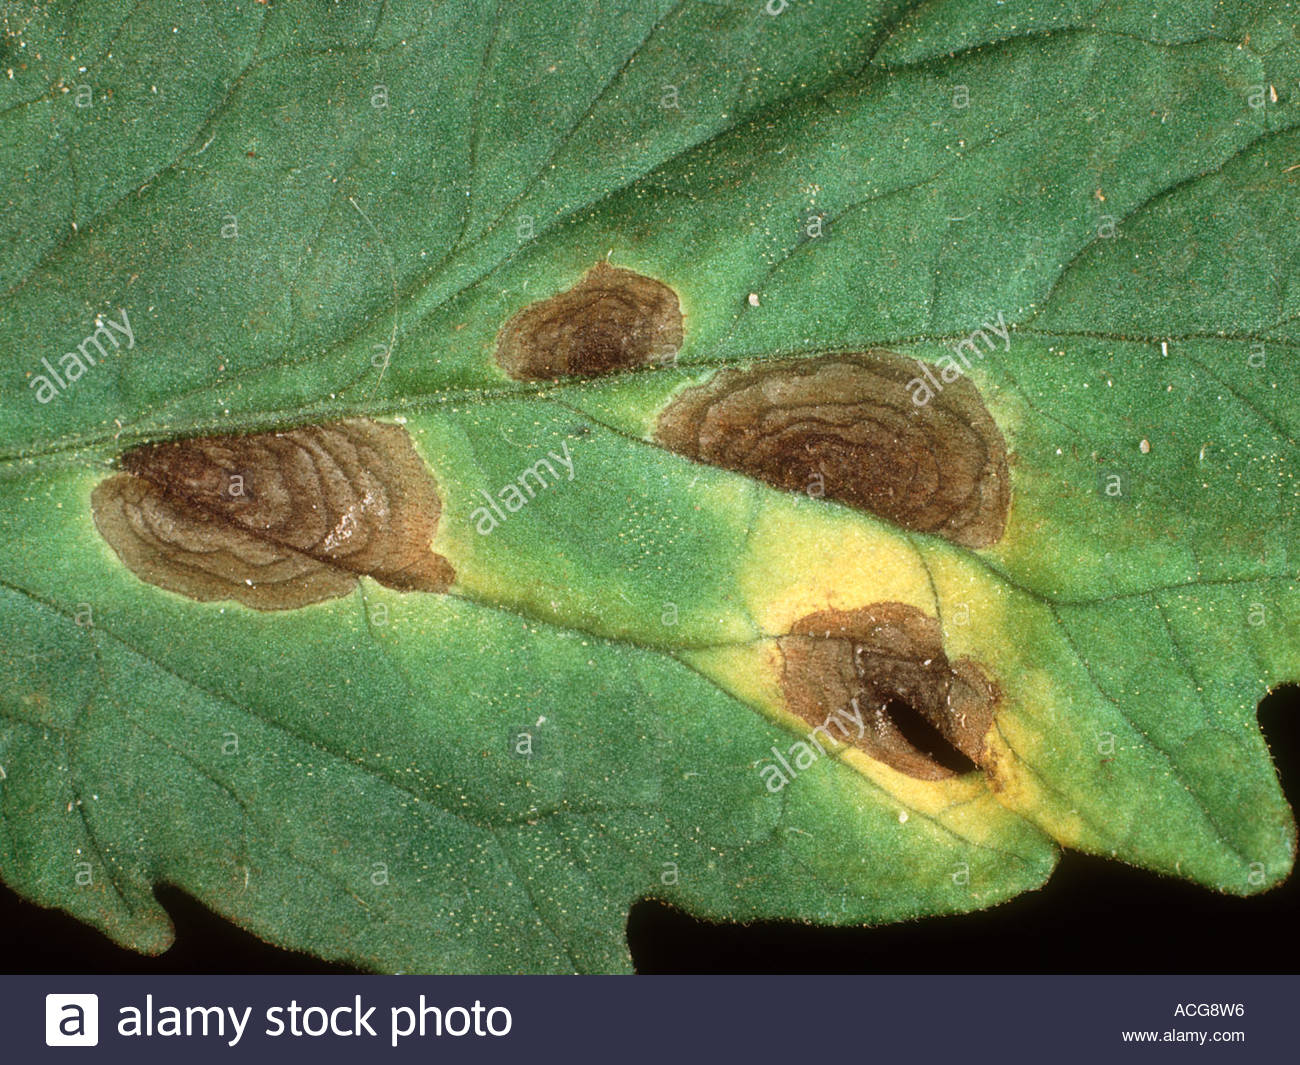
Labels: Potato leaf early blight